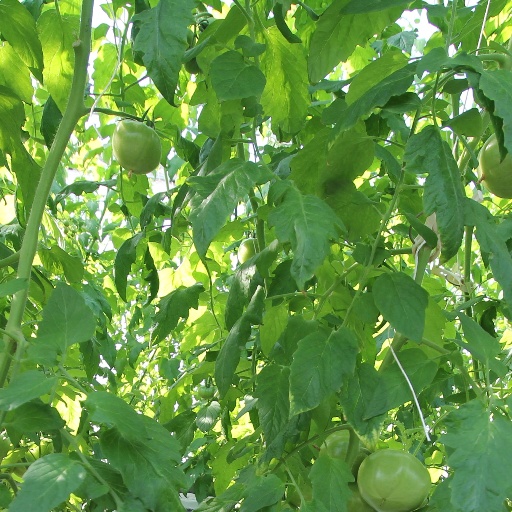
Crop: tomato